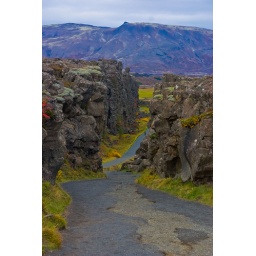
The peoples canyon near the rock of law, a sacred place for Icelanders. It was the site of the first Viking Parliament.